Centrochelys burchardi

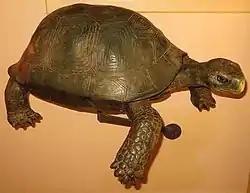
Restoration in Museo de la Naturaleza y el Hombre of Santa Cruz de Tenerife.

The species has an estimated carapace length of around . similar to giant tortoises currently found in some oceanic islands like the Galapagos Islands in the Pacific Ocean and Aldabra and the Seychelles in the Indian Ocean.